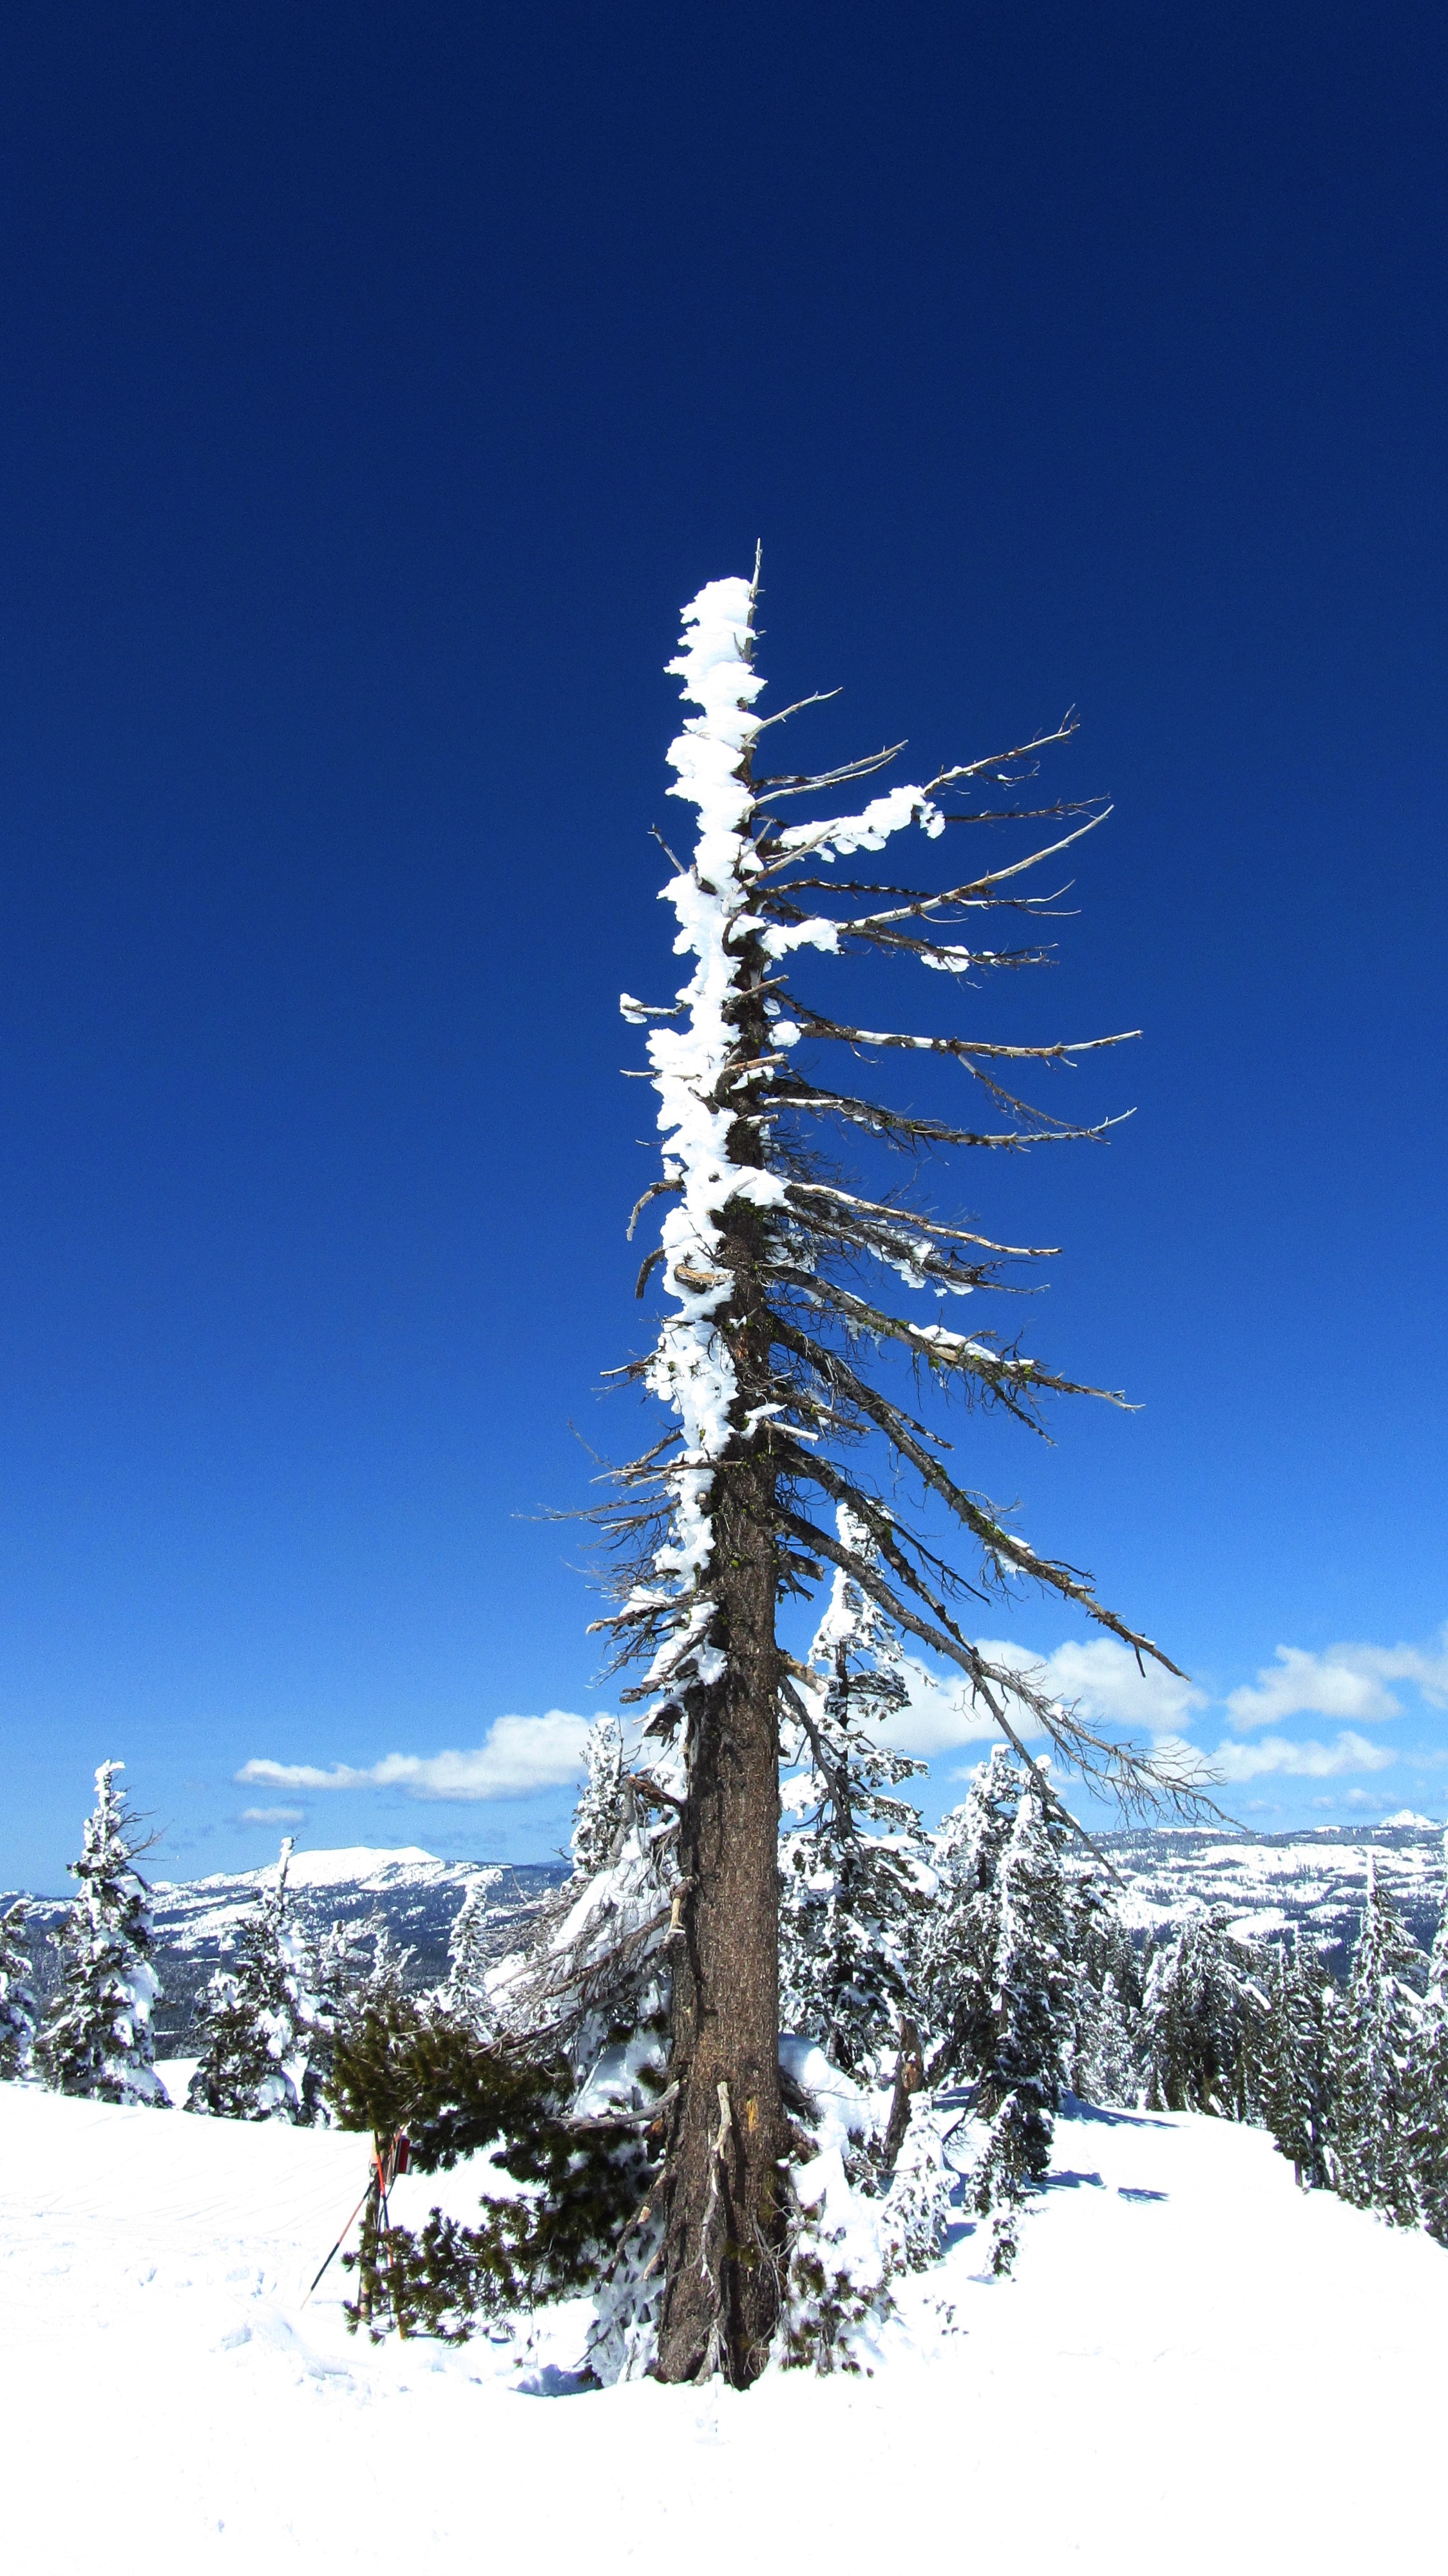
landscape, tree, nature, branch, mountain, snow, winter, plant, sky, wind, scenic, natural, weather, usa, blue, fir, california, season, outdoors, spruce, sierra, mountains, ski, nevada, piste, larch, freezing, woody plant, land plant